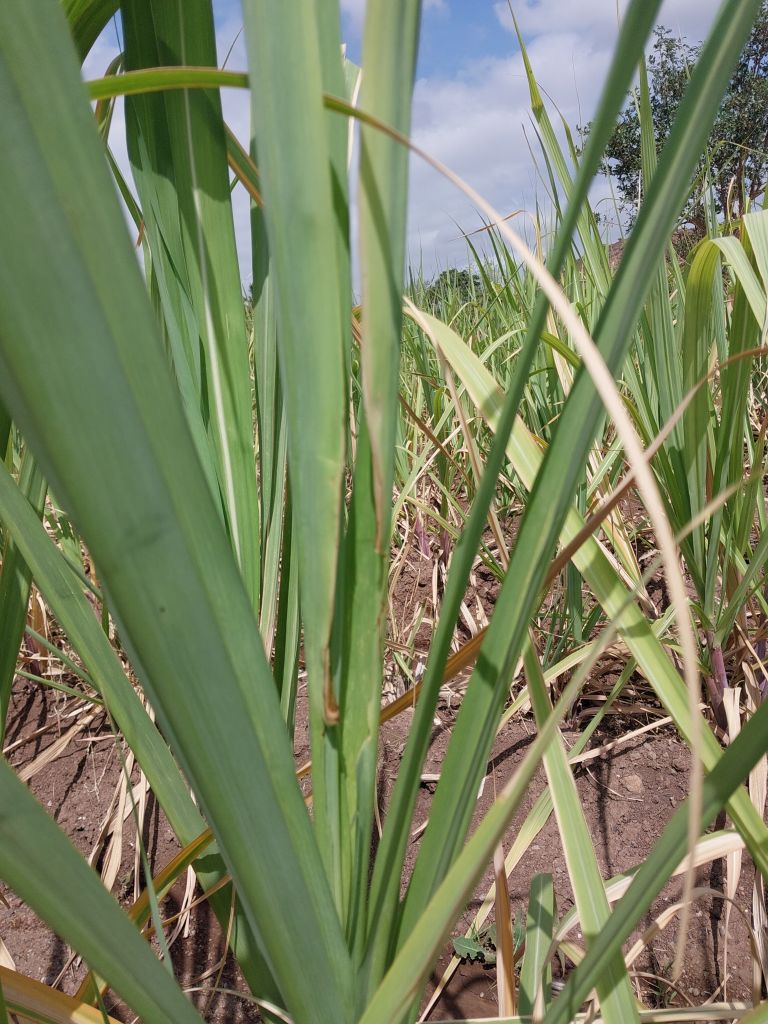
Label: Pokkah Boeng